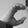
ASL letter: C